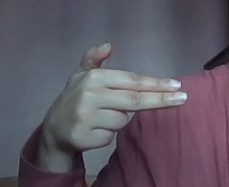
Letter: ghain